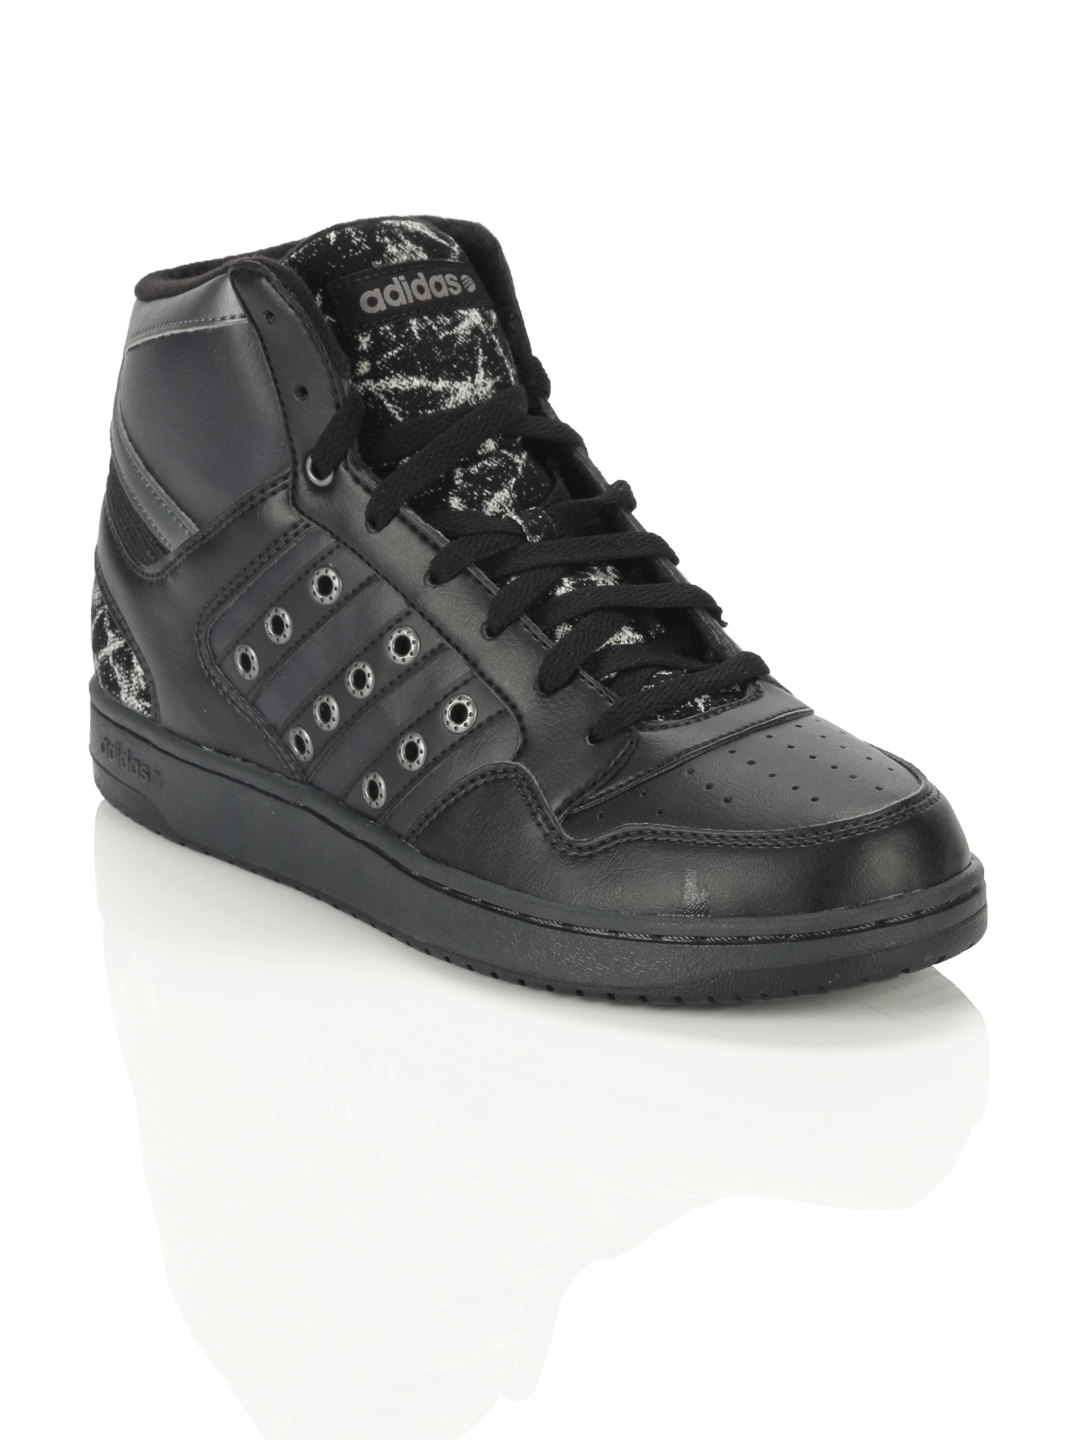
ADIDAS Neo Men Driscoll HI Black Shoes
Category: Footwear / Shoes / Casual Shoes
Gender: Men
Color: Black
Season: Summer 2012
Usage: Casual